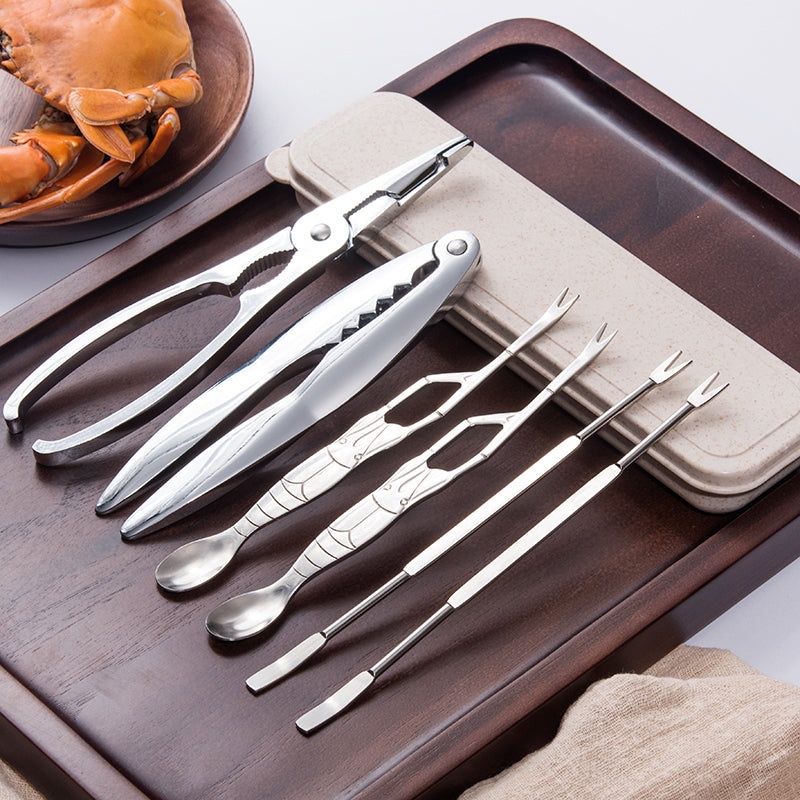
Seafood Tool Sets Crab Crackers Pick Spoons Set Lobster Clip Pick Set
One Year Warranty Included Limited Stock Available - Click "ADD TO CART" To Get Yours Now For 50% OFF 🔥 The Kitchen Groups Seafood Tool Sets is a complete seafood kit perfect for crab legs, lobster, and shrimp. It includes crab crackers, lobster clip and pick set, and spoons set. Toss these handsome tools into your tackle box and you'll be ready to go fish any time! Featured in high-quality stainless steel, this is a practical kitchen tool you can use for years to come! Features: 2 Zinc Alloy crackers and 4 stainless steel forks are definitely sturdy enough to support your long-time use and make it a piece of cake to handle snow crab, king crab, lobster, shellfish and etc. Stylish and ergonomic design, comfortable to hold, agile to operate, easy to clean and use for opening seafood and nuts, convenient storage box making your kitchen tidy. The tools are for not only seafood but also nuts and something hard. The forks can be used for salad, fruit, charcuterie, and the spoons for avocado, kiwi and etc. Play with your imagination and the tools can meet your requirements. Specifications: Material: Metal Metal Type: Stainless Steel Package Includes: 1*Seafood Tool Sets Crab Crackers Pick Spoons Set Lobster Clip Pick Set *Please allow 10-21 business days for the item to arrive " Add to Cart " To Claim Yours!
Brand: Kitchen Groups
Category: Home & Garden > Kitchen & Dining > Kitchen Tools & Utensils > Food Crackers > Lobster & Crab Crackers > Crab Crackers